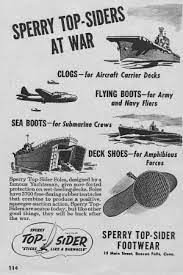
Label: Boat